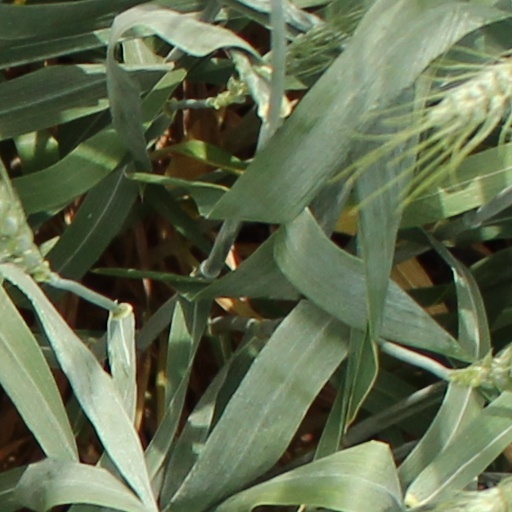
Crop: wheat